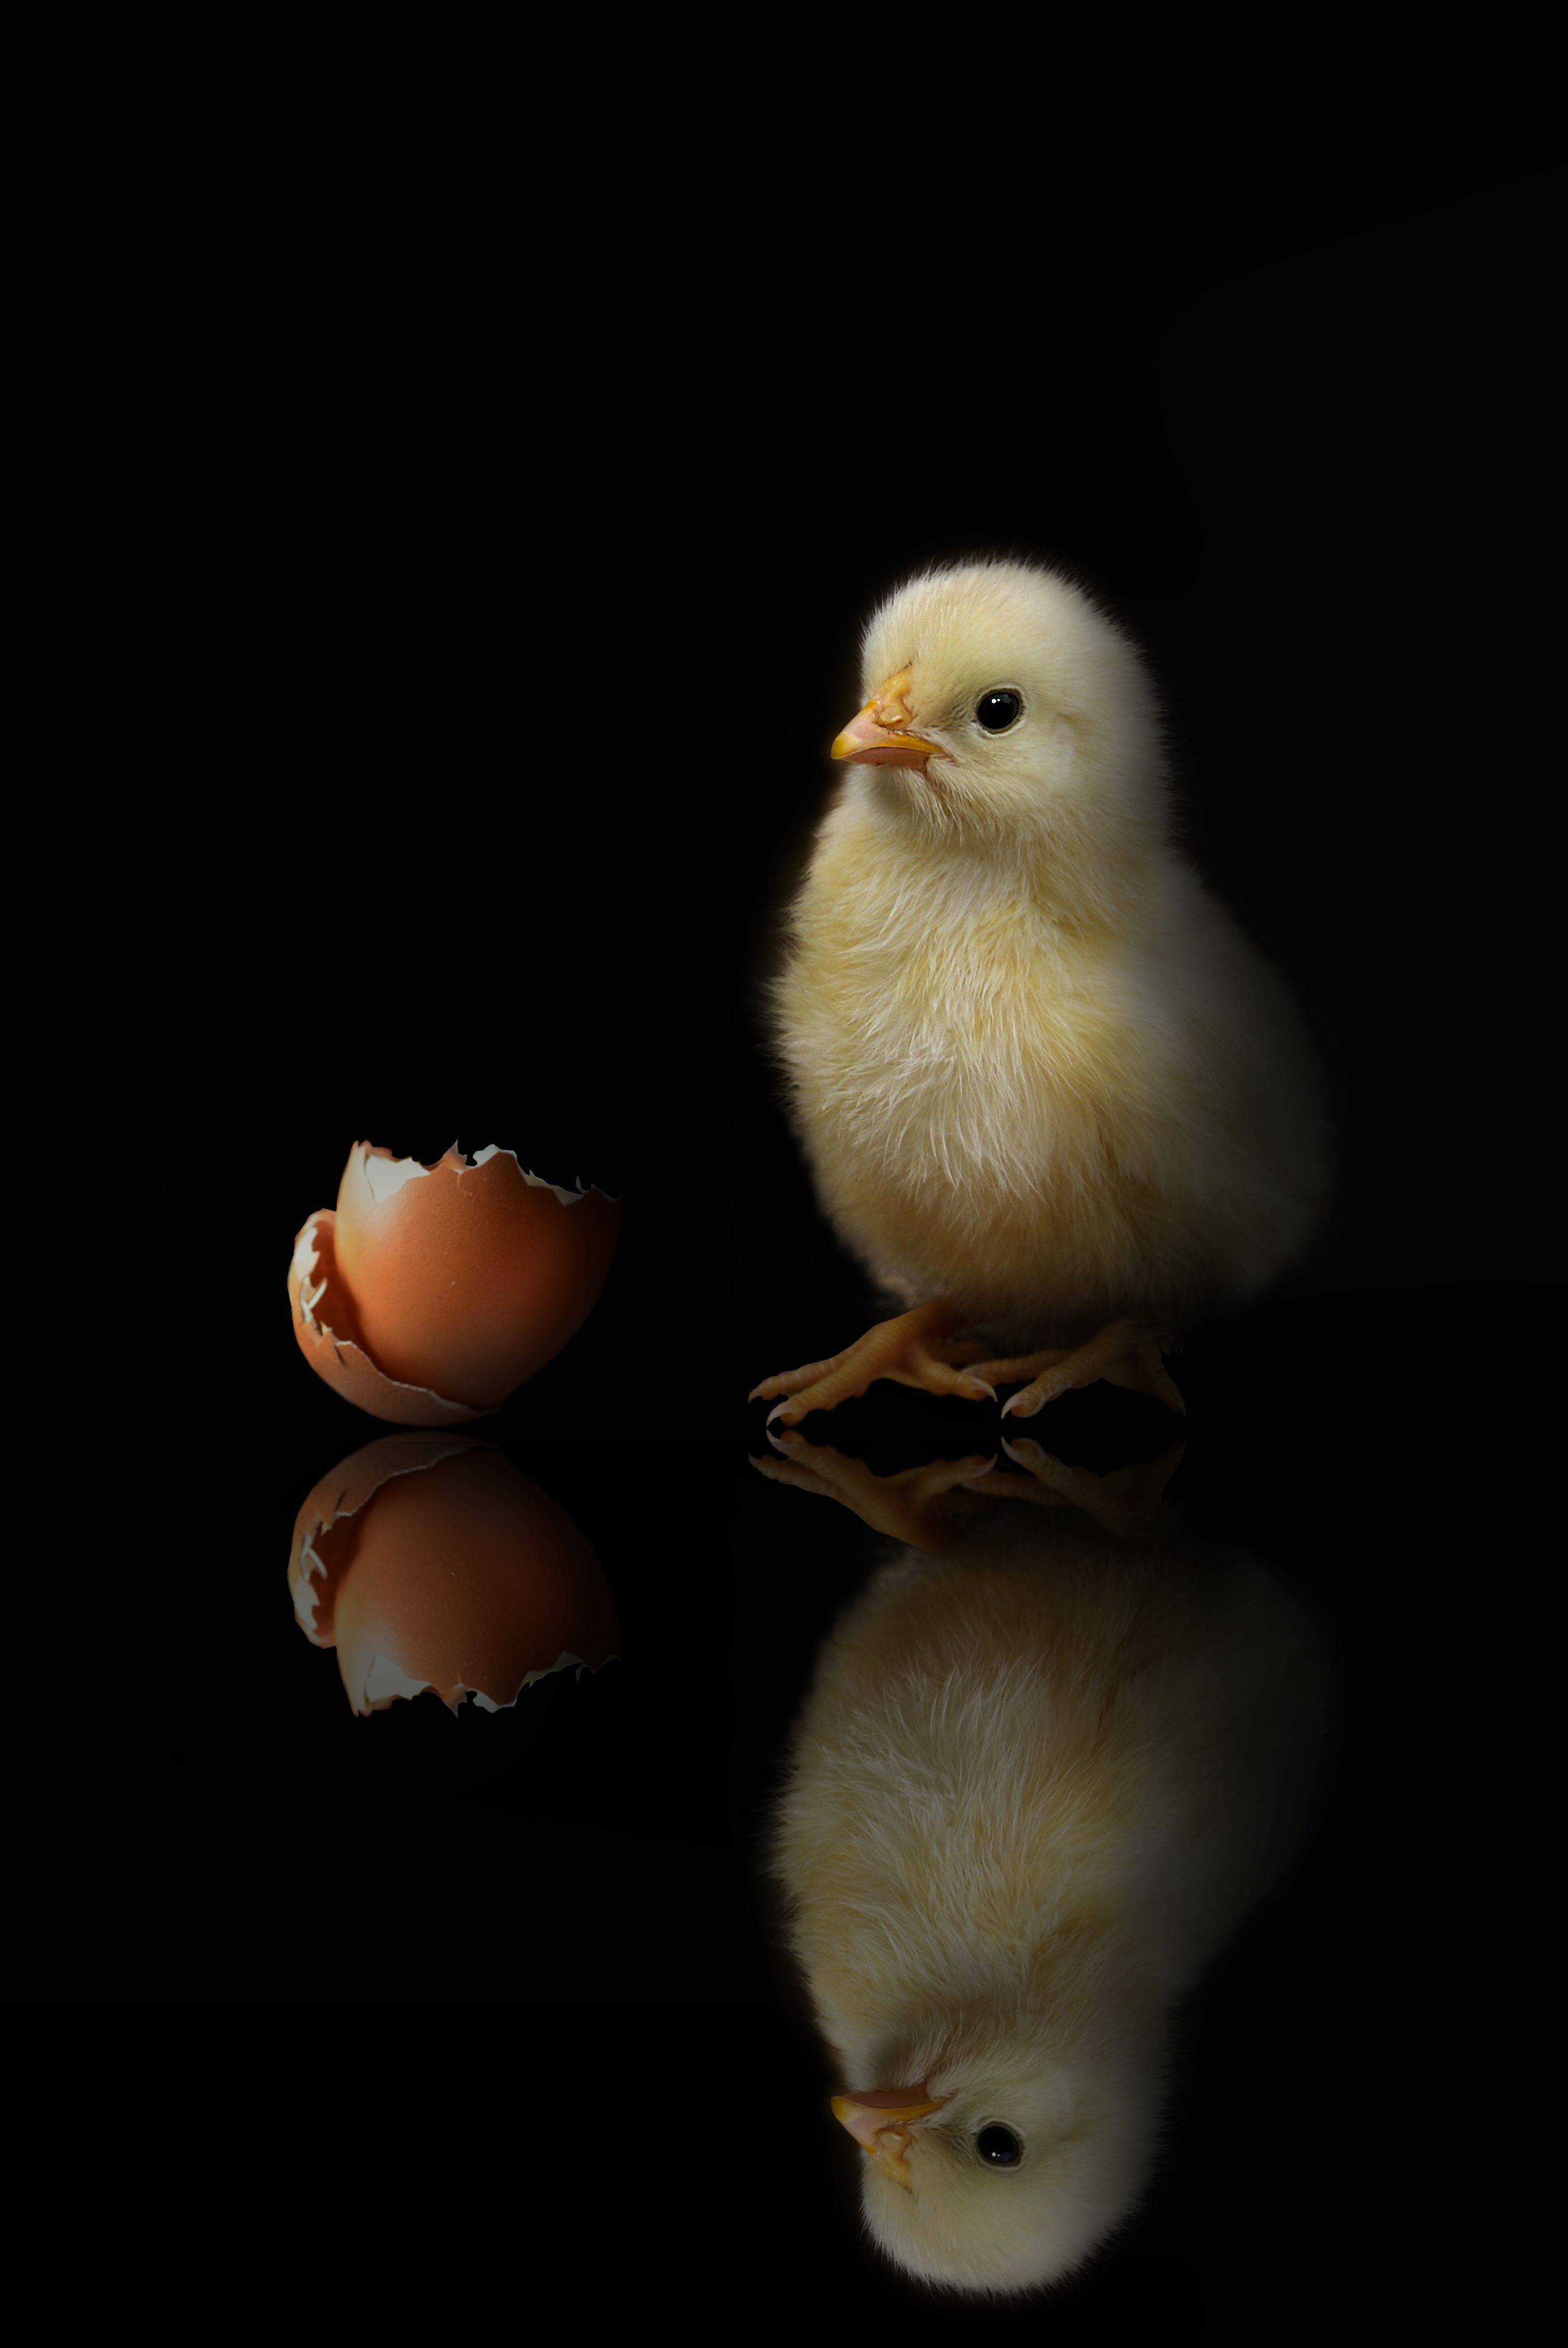
bird, farm, animal, cute, young, reflection, beak, black, yellow, agriculture, feather, chicken, fauna, egg, poultry, close up, birds, duck, animals, vertebrate, finch, chicks, cub, mirroring, chickens, country life, black background, animal husbandry, pinnate, hen's egg, perching bird